Yonkers, New York

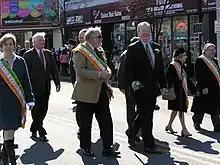
Saint Patrick's Day parade (2010)

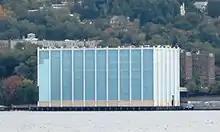
The Blue Cube, a former factory now a television-production facility on the northwest Yonkers waterfront, seen from across the Hudson

Yonkers covers an area of , including of land and of water. On the east, the Bronx River separates Yonkers from Mount Vernon, Tuckahoe, Eastchester, Bronxville, and Scarsdale. The town of Greenburgh is on the north, and the Hudson River forms the western border. Yonkers borders the Riverdale, Woodlawn, and Wakefield sections of The Bronx from the south. The city is spread over hills rising from near sea level on the east bank of the Hudson River to above sea level at Sacred Heart Church, whose spire can be seen from Long Island, New York City, and New Jersey.